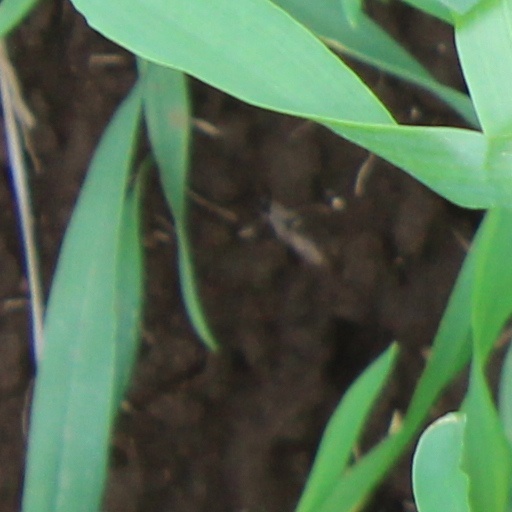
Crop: wheat